Heritage Bank

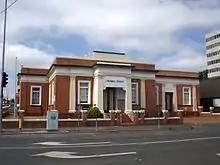
The original Head Office of the Toowoomba Permanent Building Society, located on Russell St, Toowoomba

In 2018, it was announced that Heritage would expand its branch operations outside of Queensland for the first time, and in October 2019 the first branch opened in Castle Hill, New South Wales. As a part of this expansion, the Heritage Bank logo was also updated to remove the stylised "gates" that were a part of the original logo.